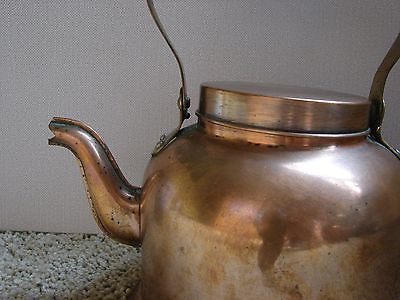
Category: kettle